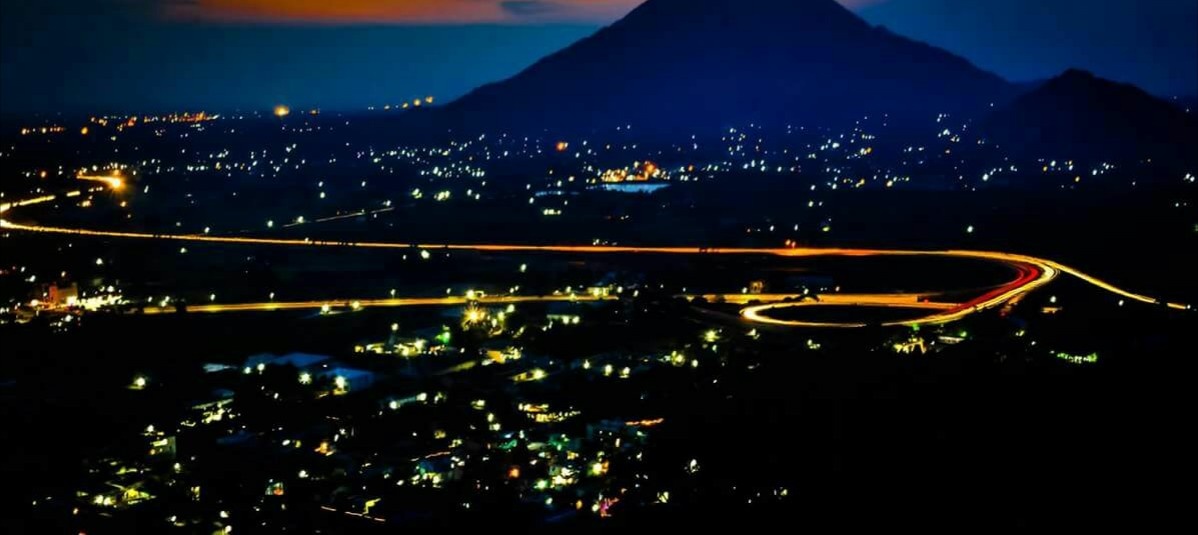
Night view of trumpet Exchange NH544